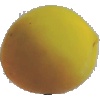
Label: Peach 2